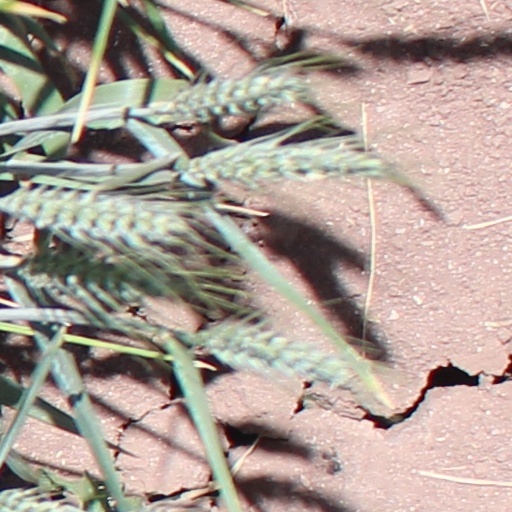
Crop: wheat